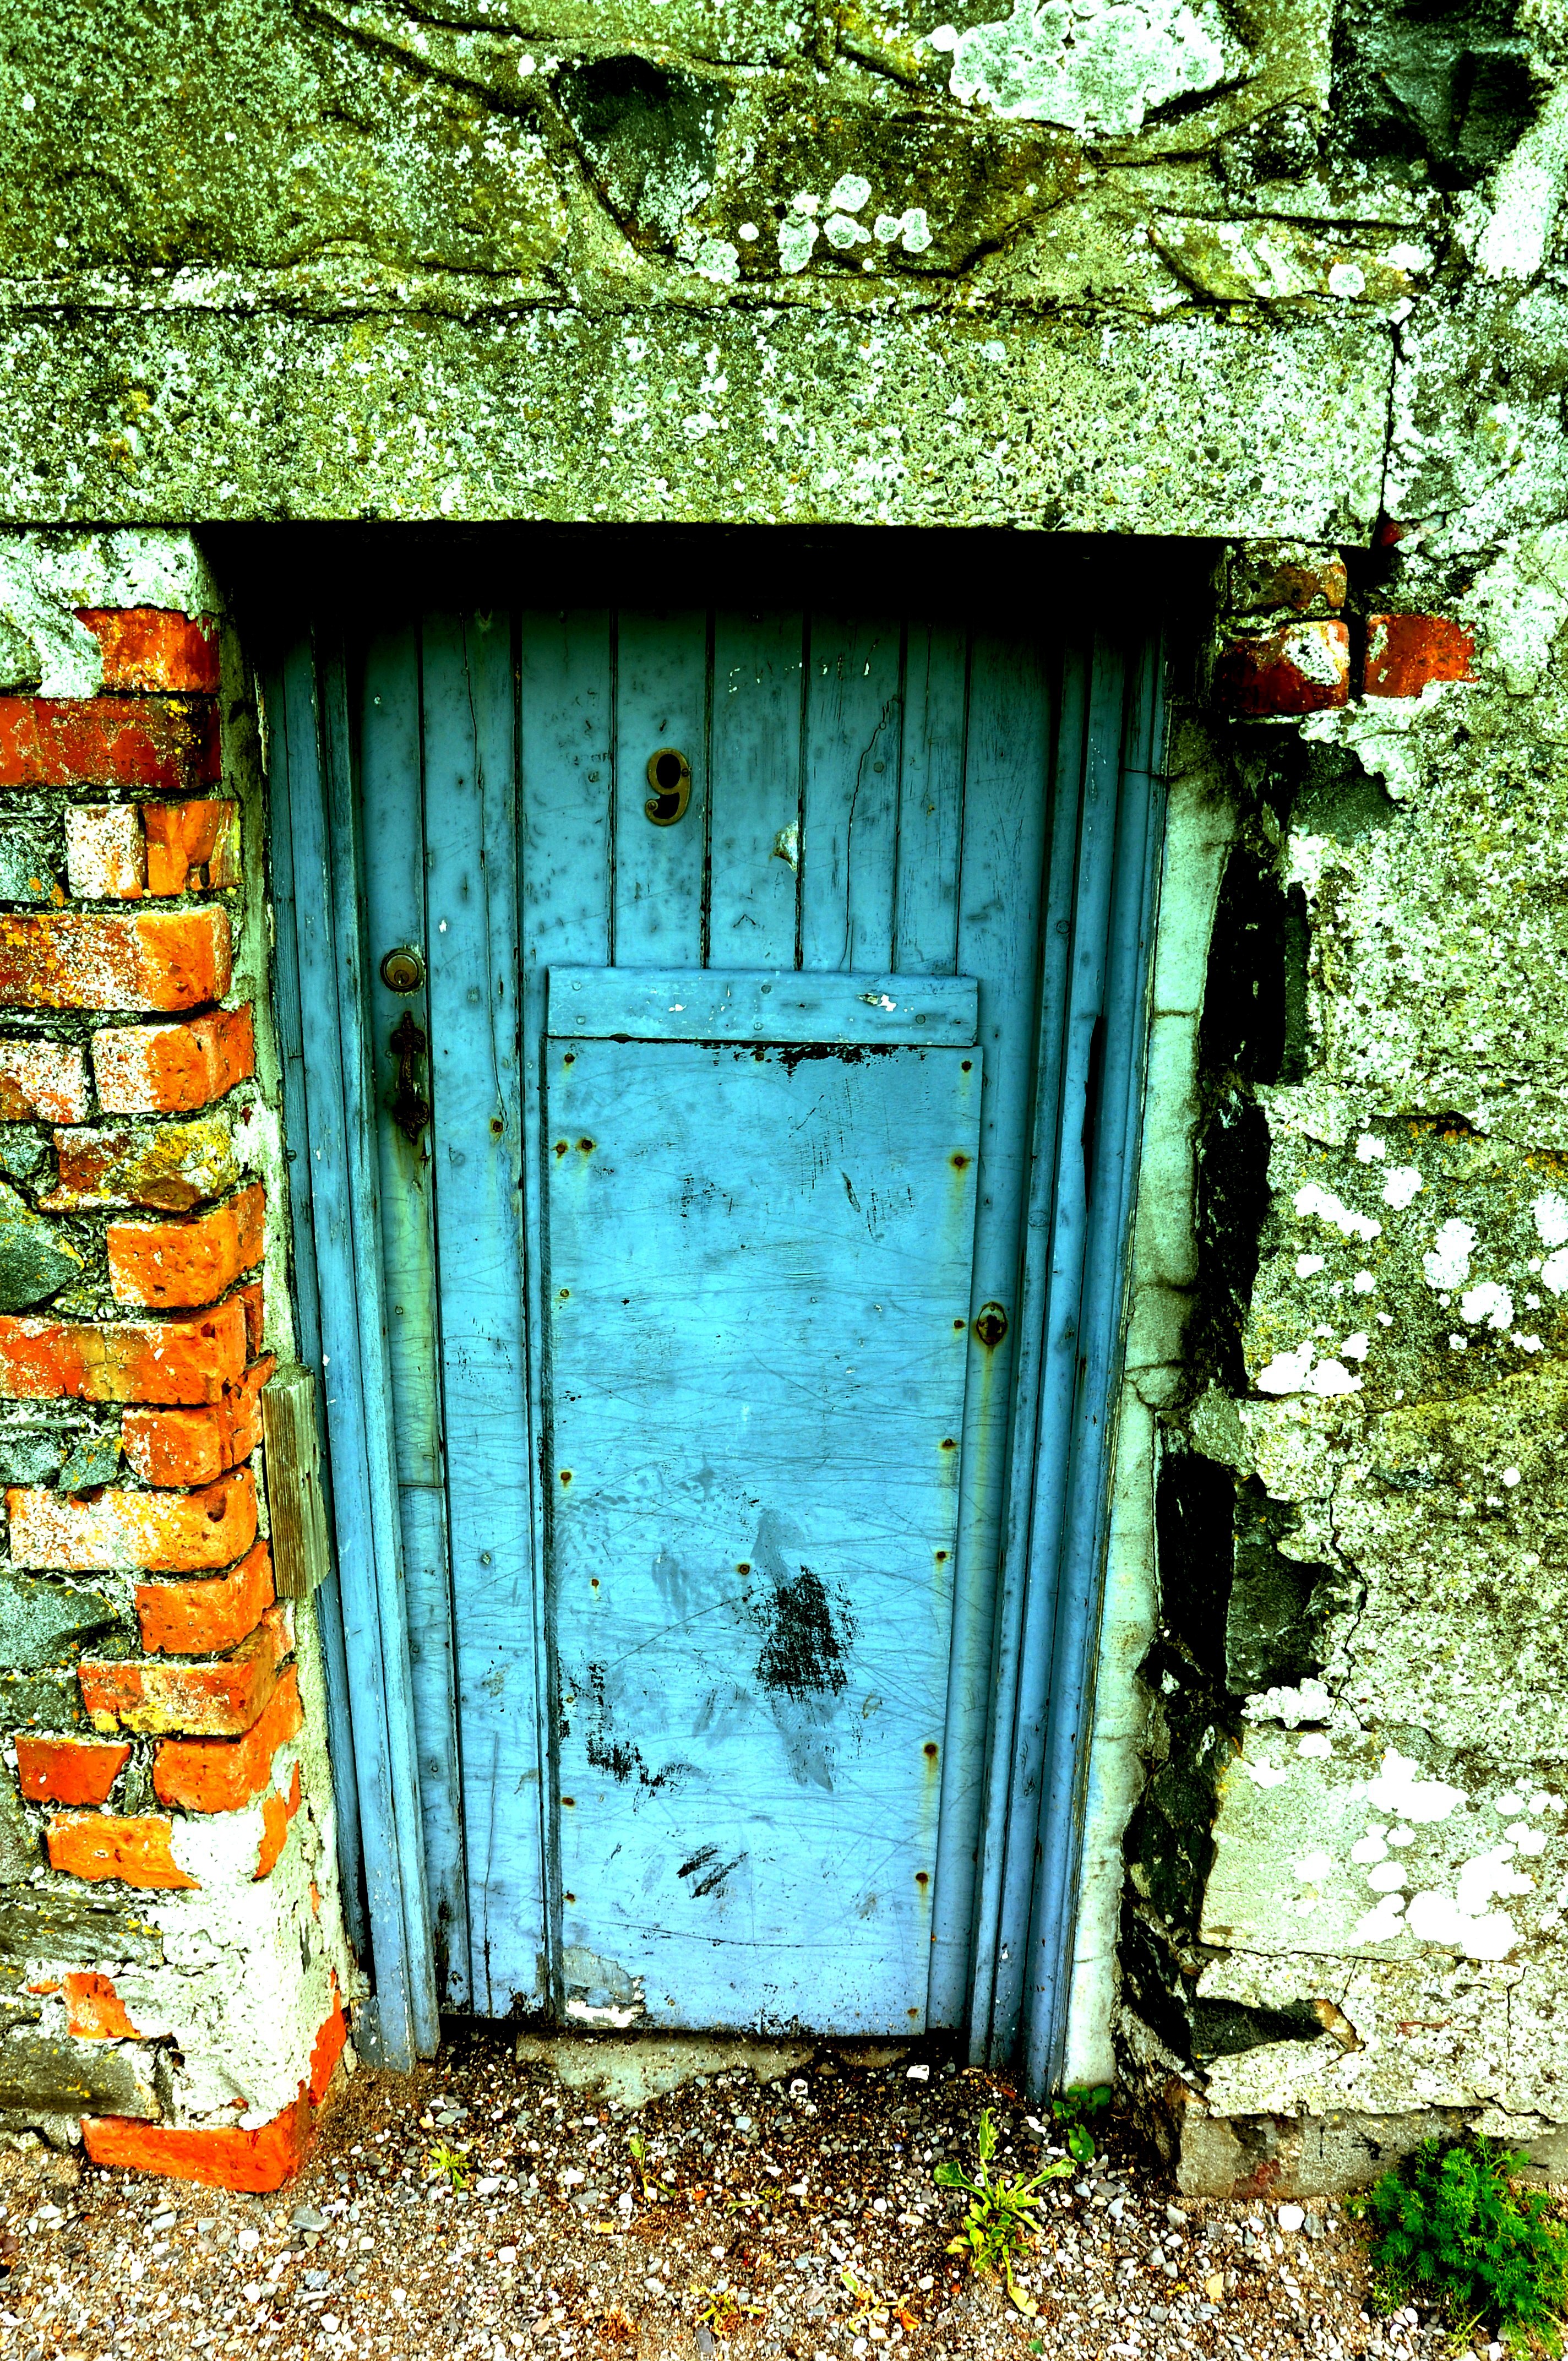
wood, house, window, building, old, home, wall, shed, shack, green, entrance, autumn, blue, brick, door, ruins, outhouse, yard, scrap, rural area, urban area, outdoor structure